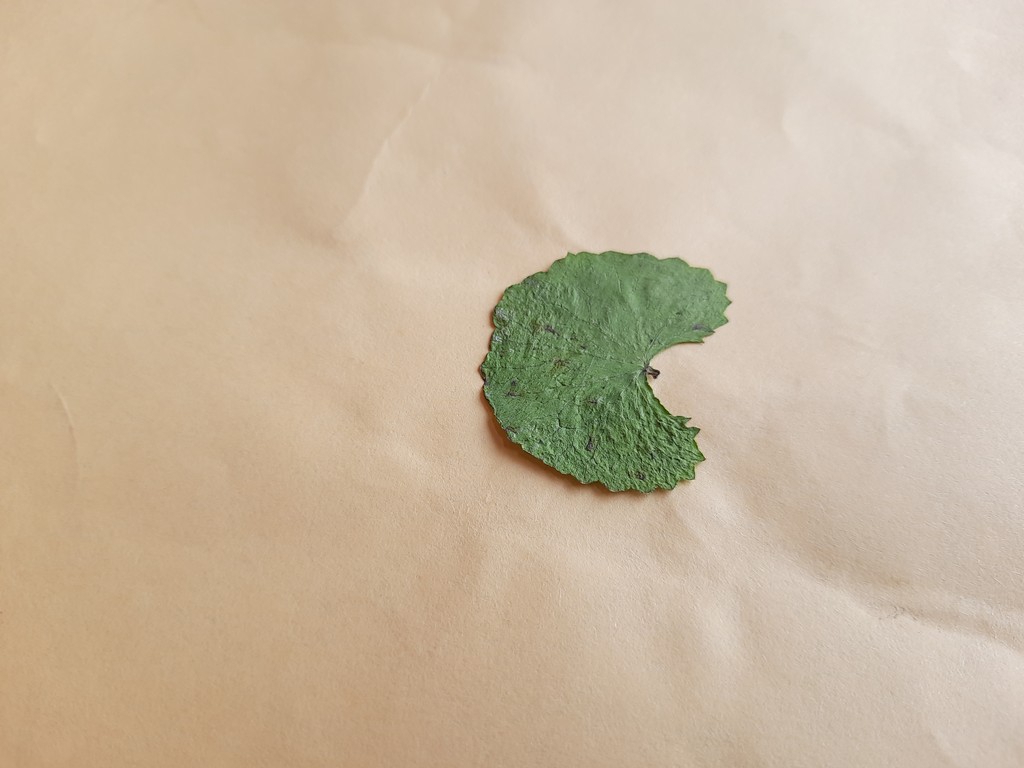
Label: Dried